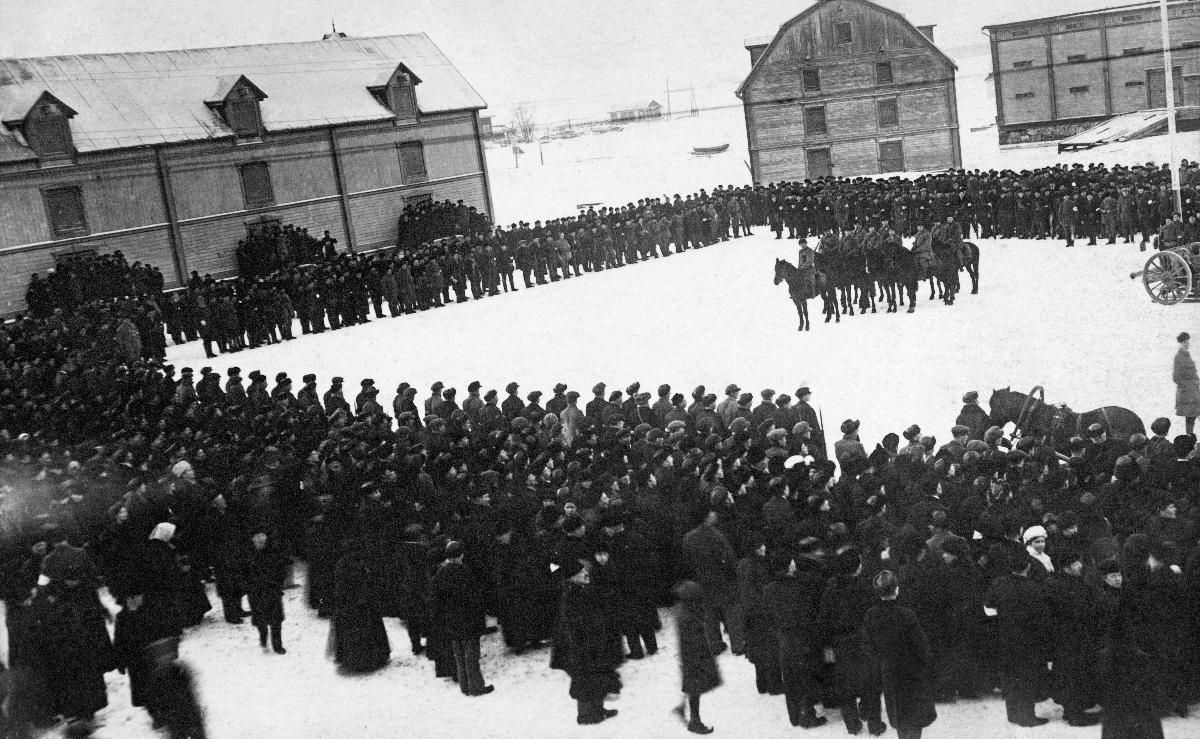
Valkokaartin paraati Oulussa
White Guard parade in Oulu
sisällön kuvaus: Valkokaartin paraati kaupungin valtauksen jälkeen Oulun kauppatorilla 1918. sisällön kuvaus: White Guard parade after the occupation of Oulu on the market square in Oulu 1918.
Vuosi: 1918
Paikka: Suomi; Suomi, Pohjois-Pohjanmaa, Oulu
Aiheet: Suomen sisällissota; valkoiset (Suomen sisällissota); valkokaartit; paraatit; torit; Oulun valtaus; Finnish Civil War; Whites (Finnish civil war); white guards; parades; marketplaces; Finnish civil war; whites; white guard; occupation of oulu; squares; finska inbördeskriget; vita (finska inbördeskriget); vita garden; parader; torg